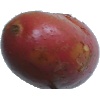
Label: Potato Red Washed 1